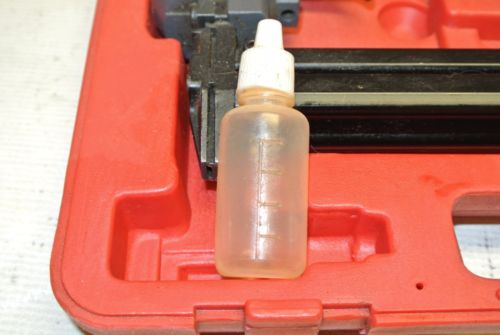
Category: stapler